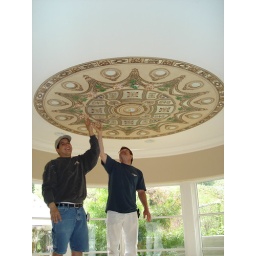
Adhering the glass lion heads with epoxy. Put your arms in the air like ya just don't care.